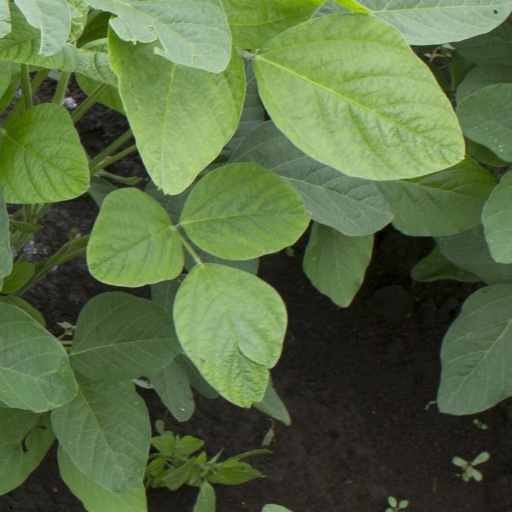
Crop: soybean